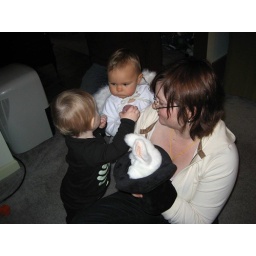
Krista distracts the girls with the old rabbit in the hat trick - poof!